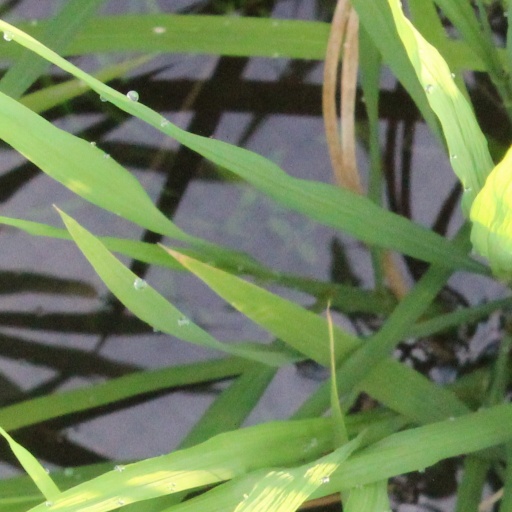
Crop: rice